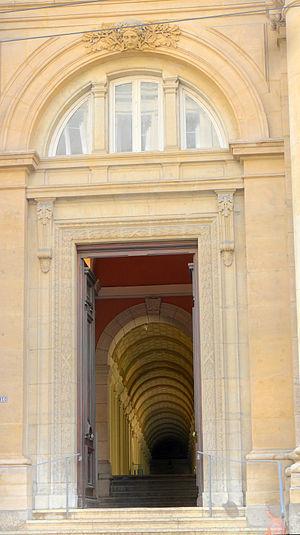
Entrée orientale du Palais Saint-Pierre (musée des Beaux-Arts de Lyon)
La rue du Président-Édouard-Herriot, plus connue localement sous le nom de rue Édouard-Herriot, est l'une des plus importantes rues commerçantes de la Presqu'île de Lyon, en France. Elle fait le lien entre les deux places les plus célèbres de la ville, la place Bellecour au sud, et la place des Terreaux au nord. Sa partie nord est située dans le 1ᵉʳ arrondissement, mais la majorité de la rue se situe dans le 2ᵉ arrondissement.
L'abbaye de Saint-Pierre-les-Nonnains de Lyon, connue aussi sous le nom d'abbaye des Dames de Saint-Pierre ou simplement palais Saint-Pierre, est un ancien édifice religieux catholique recevant des moniales bénédictines dès le Xᵉ siècle et reconstruit au XVIIᵉ siècle. Fermée à la Révolution, l'ancienne abbaye abrite aujourd'hui le musée des Beaux-Arts de Lyon.